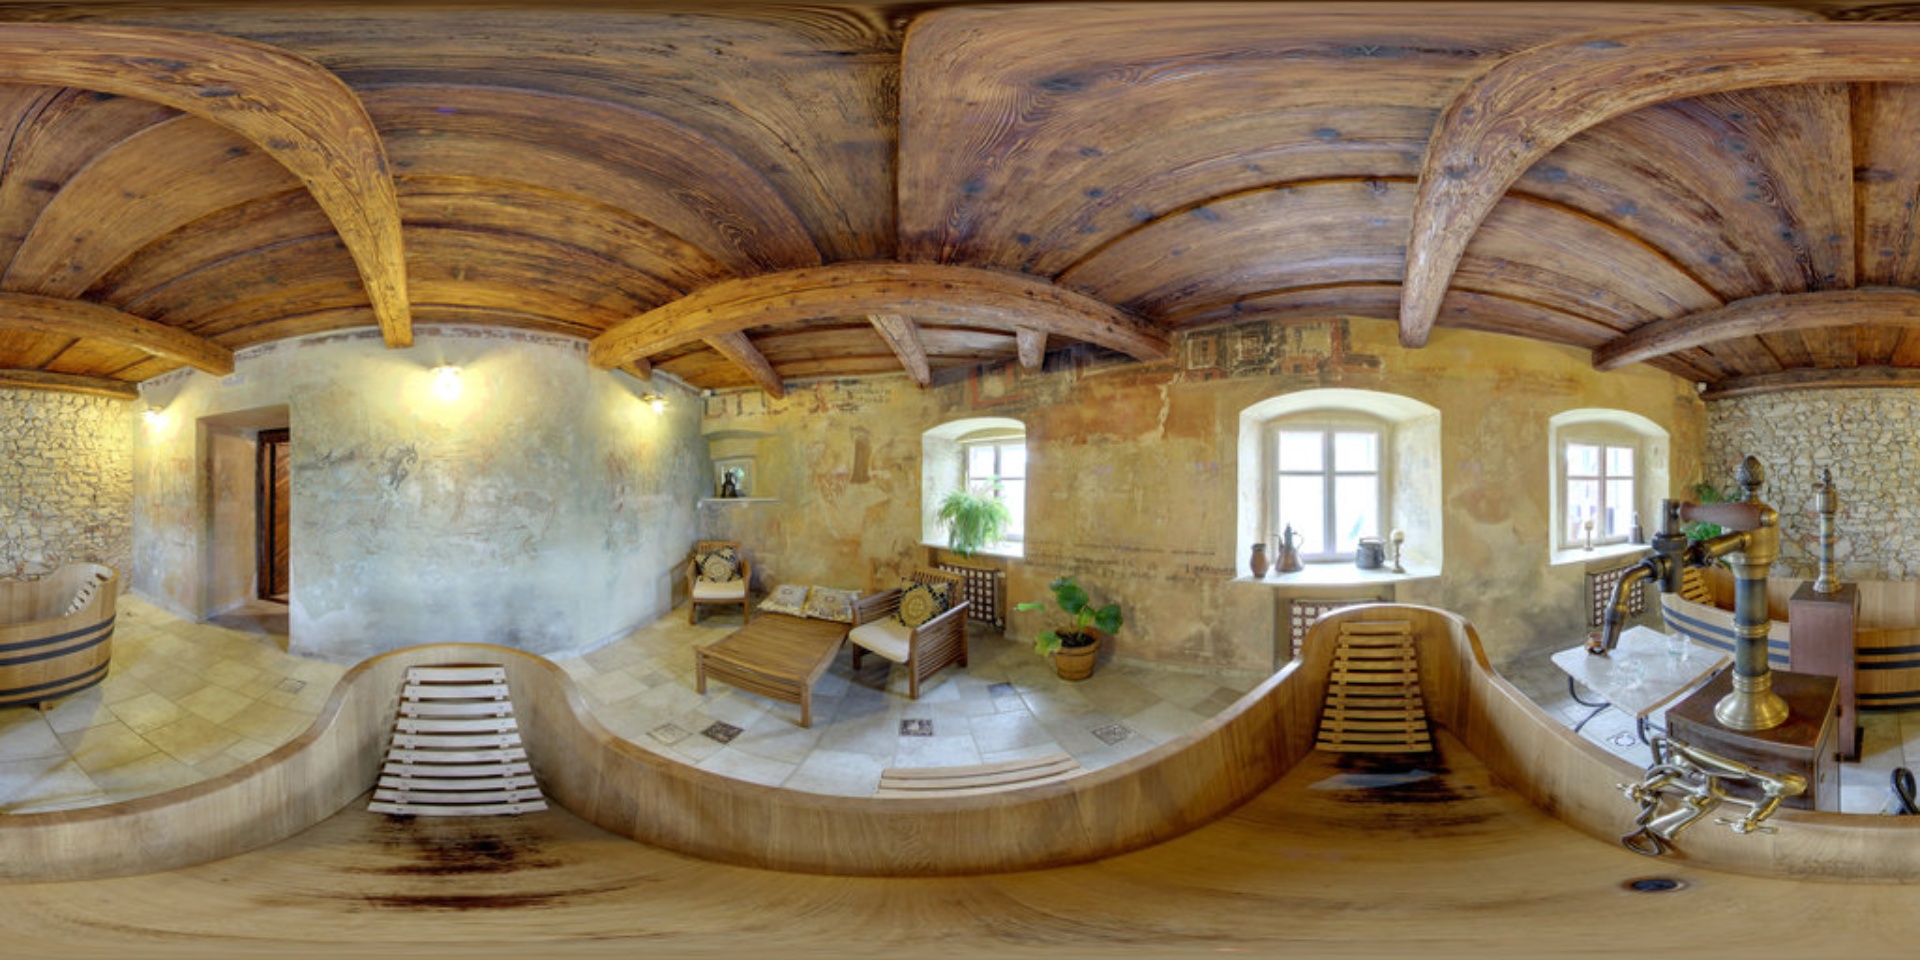
Referred object: Small wooden bed between two sofas

Referred object: the brass faucet